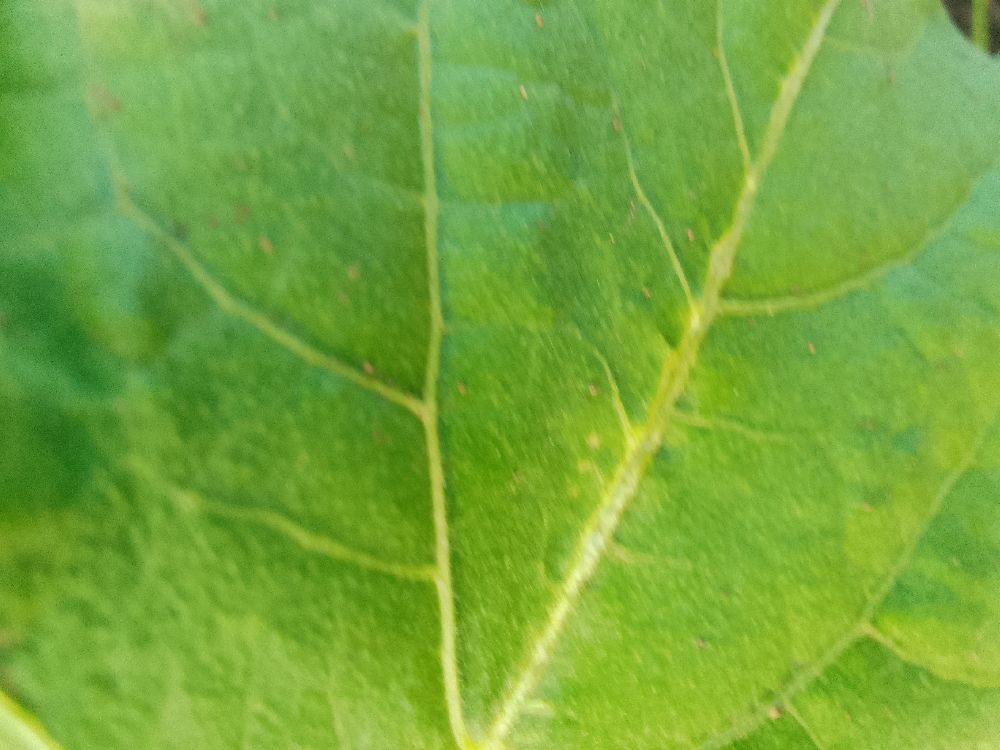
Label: healthy